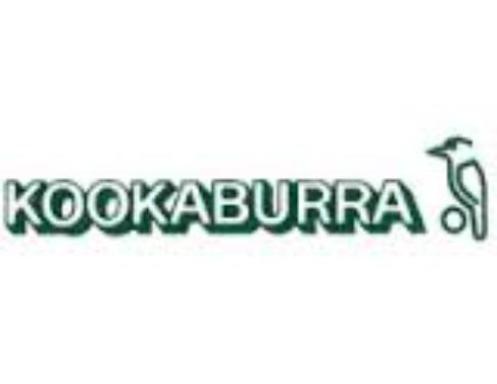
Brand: kookaburra
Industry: Clothes